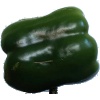
Label: green_pepper